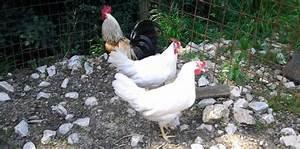
chicken